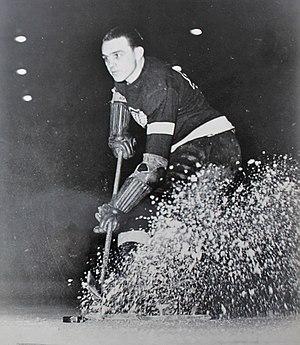
Herbert Lewis est un joueur de hockey sur glace né à Calgary, au Canada.